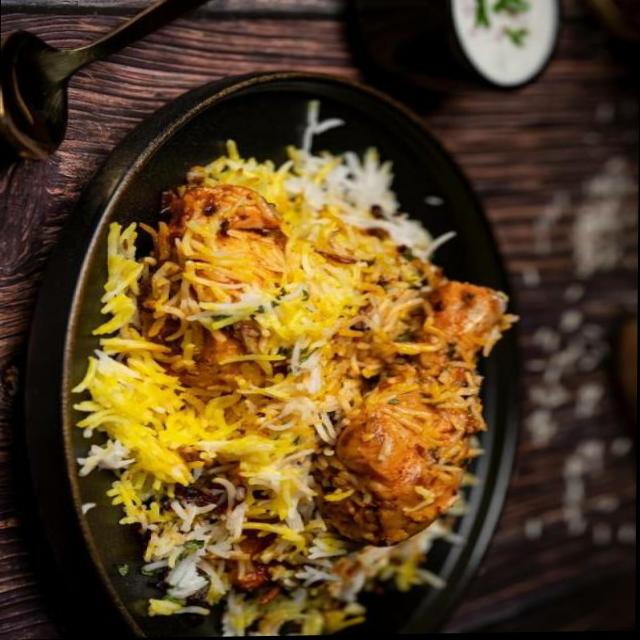
Dish: biryani